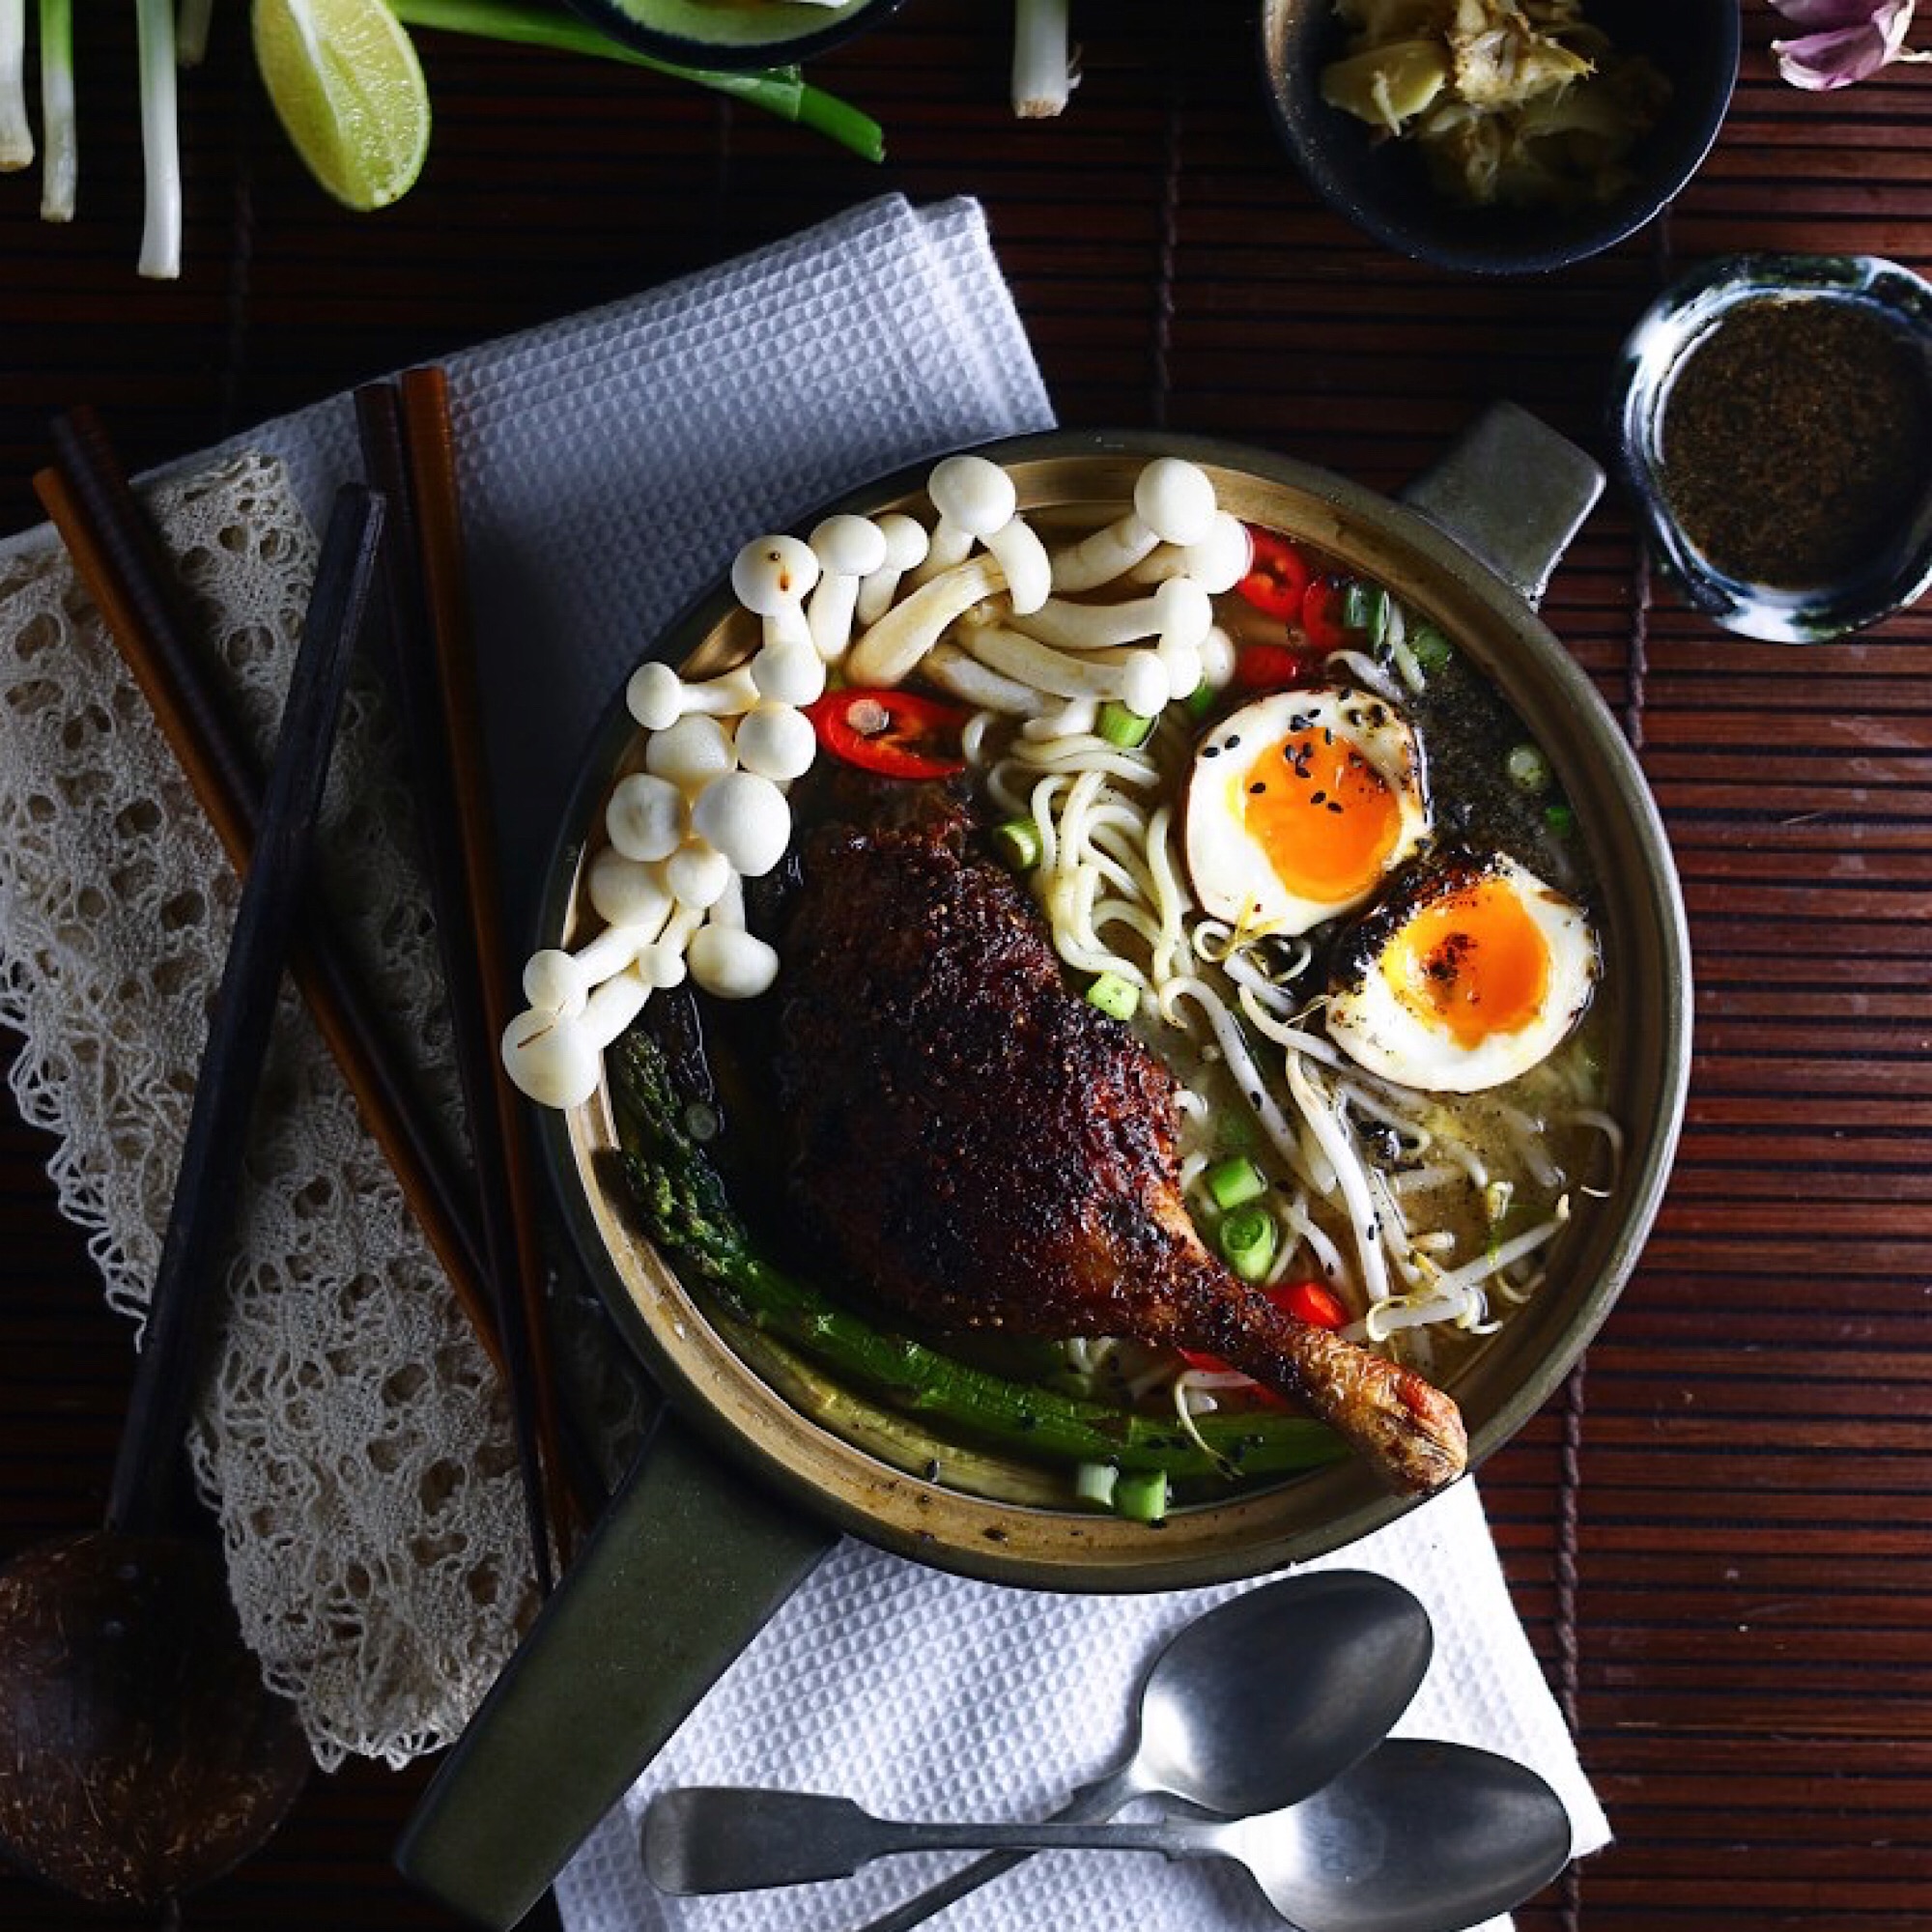
dish, food, cuisine, ingredient, produce, comfort food, meal, bibimbap, recipe, meat, korean food, makguksu